Karl Neumeyer

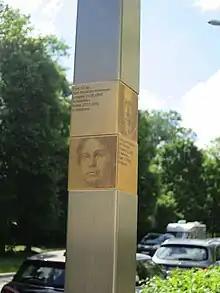
Munich Memorial for Karl and Anna Louise Neumeyer

In Munich, several sites commemorate Karl Neumeyer. In July 2019, a memorial sign was installed at Königinstraße 35a in Maxvorstadt. In 1962, Neumeyerstraße in Allach-Untermenzing was named after him. In 2008, the building of the Faculty of Law of the University of Munich at Veterinärstraße 5 was named Karl-Neumeyer-Haus. It already hosted a Neumeyer hall and a memorial plaque.